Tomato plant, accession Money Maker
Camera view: horizontal (90 deg, fisheye); turntable rotation: 300 degrees
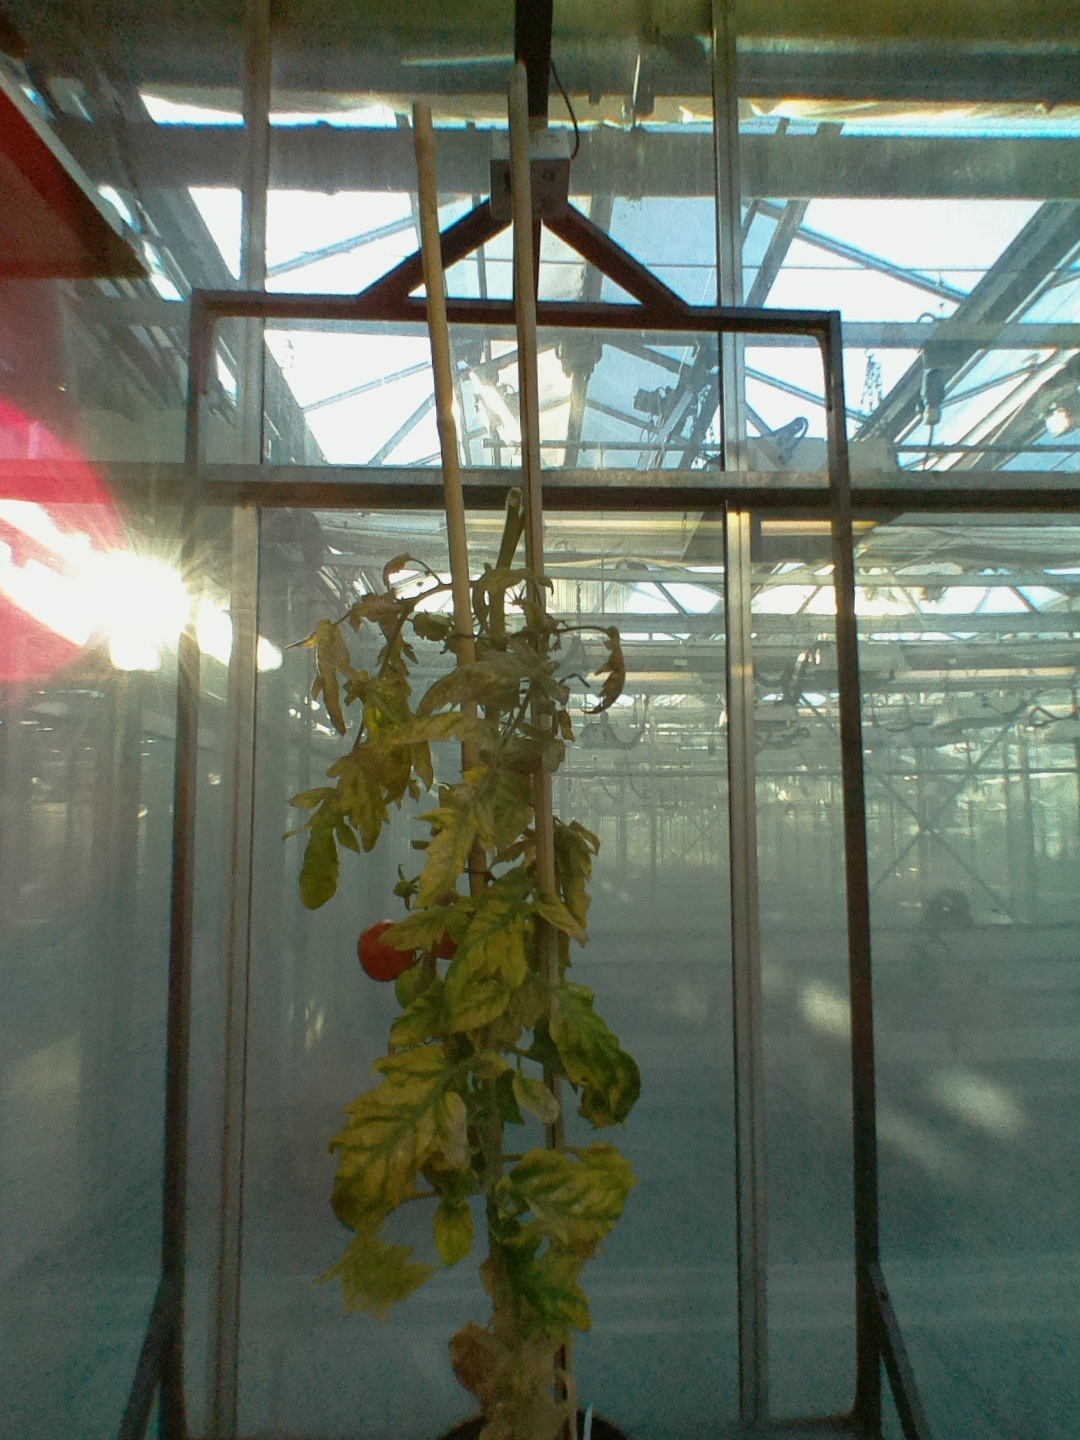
BBCH growth stage 82: 20%-30% of fruits show typical fully ripe color